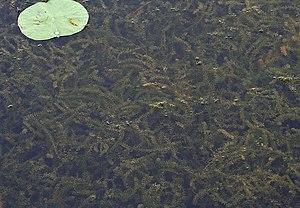
Hydrilla est un genre de plantes aquatiques souvent traité comme ne contenant qu'une seule espèce, bien que certains botanistes y rangent plusieurs autres espèces ou considèrent qu'il existe des variants bien marqués.